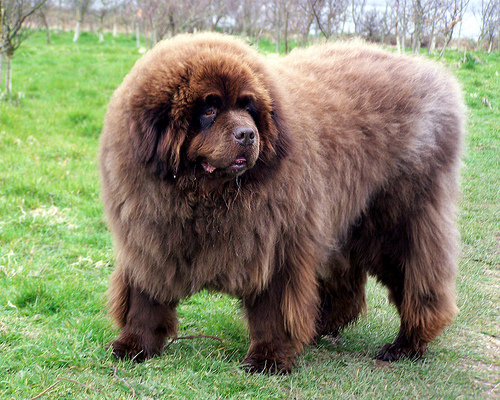
Breed: newfoundland